DMT: The Spirit Molecule

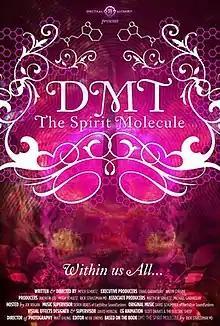
Film poster

DMT: The Spirit Molecule is a 2010 documentary film based on a book of the same name by Rick Strassman. Directed by Mitch Schultz and starring Joe Rogan as narrator, the documentary deals primarily with the psychedelic and entheogenic drug "N,N"-Dimethyltryptamine (DMT) through the lens of interviews with those who have used the drug, either as part of Strassman's scientific studies, or in combination with MAOIs (as ayahuasca). In 2013, Adam Winstock, working off of data in the Global Drug Survey, hypothesized that the documentary may have led to increased popularity of DMT. In July 2018, "Variety" reported that the documentary was one of the most streamed on Netflix.